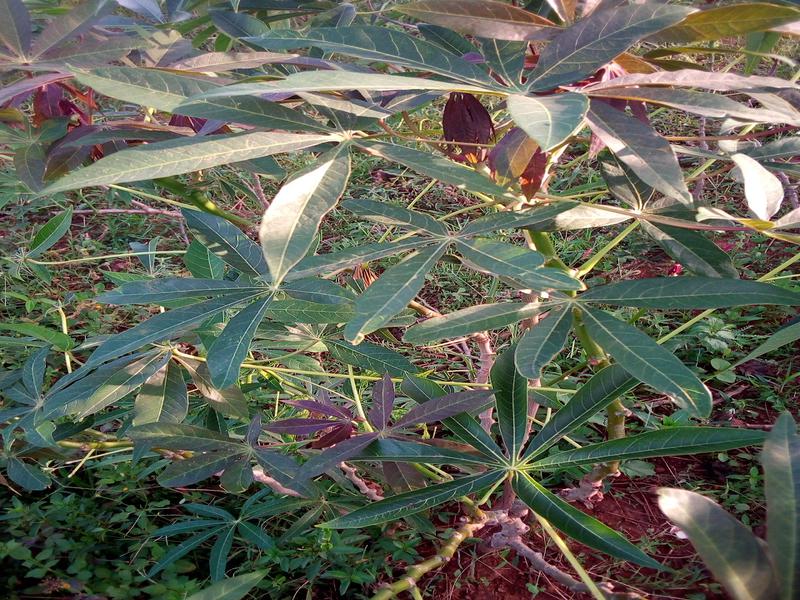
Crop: cassava
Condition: healthy